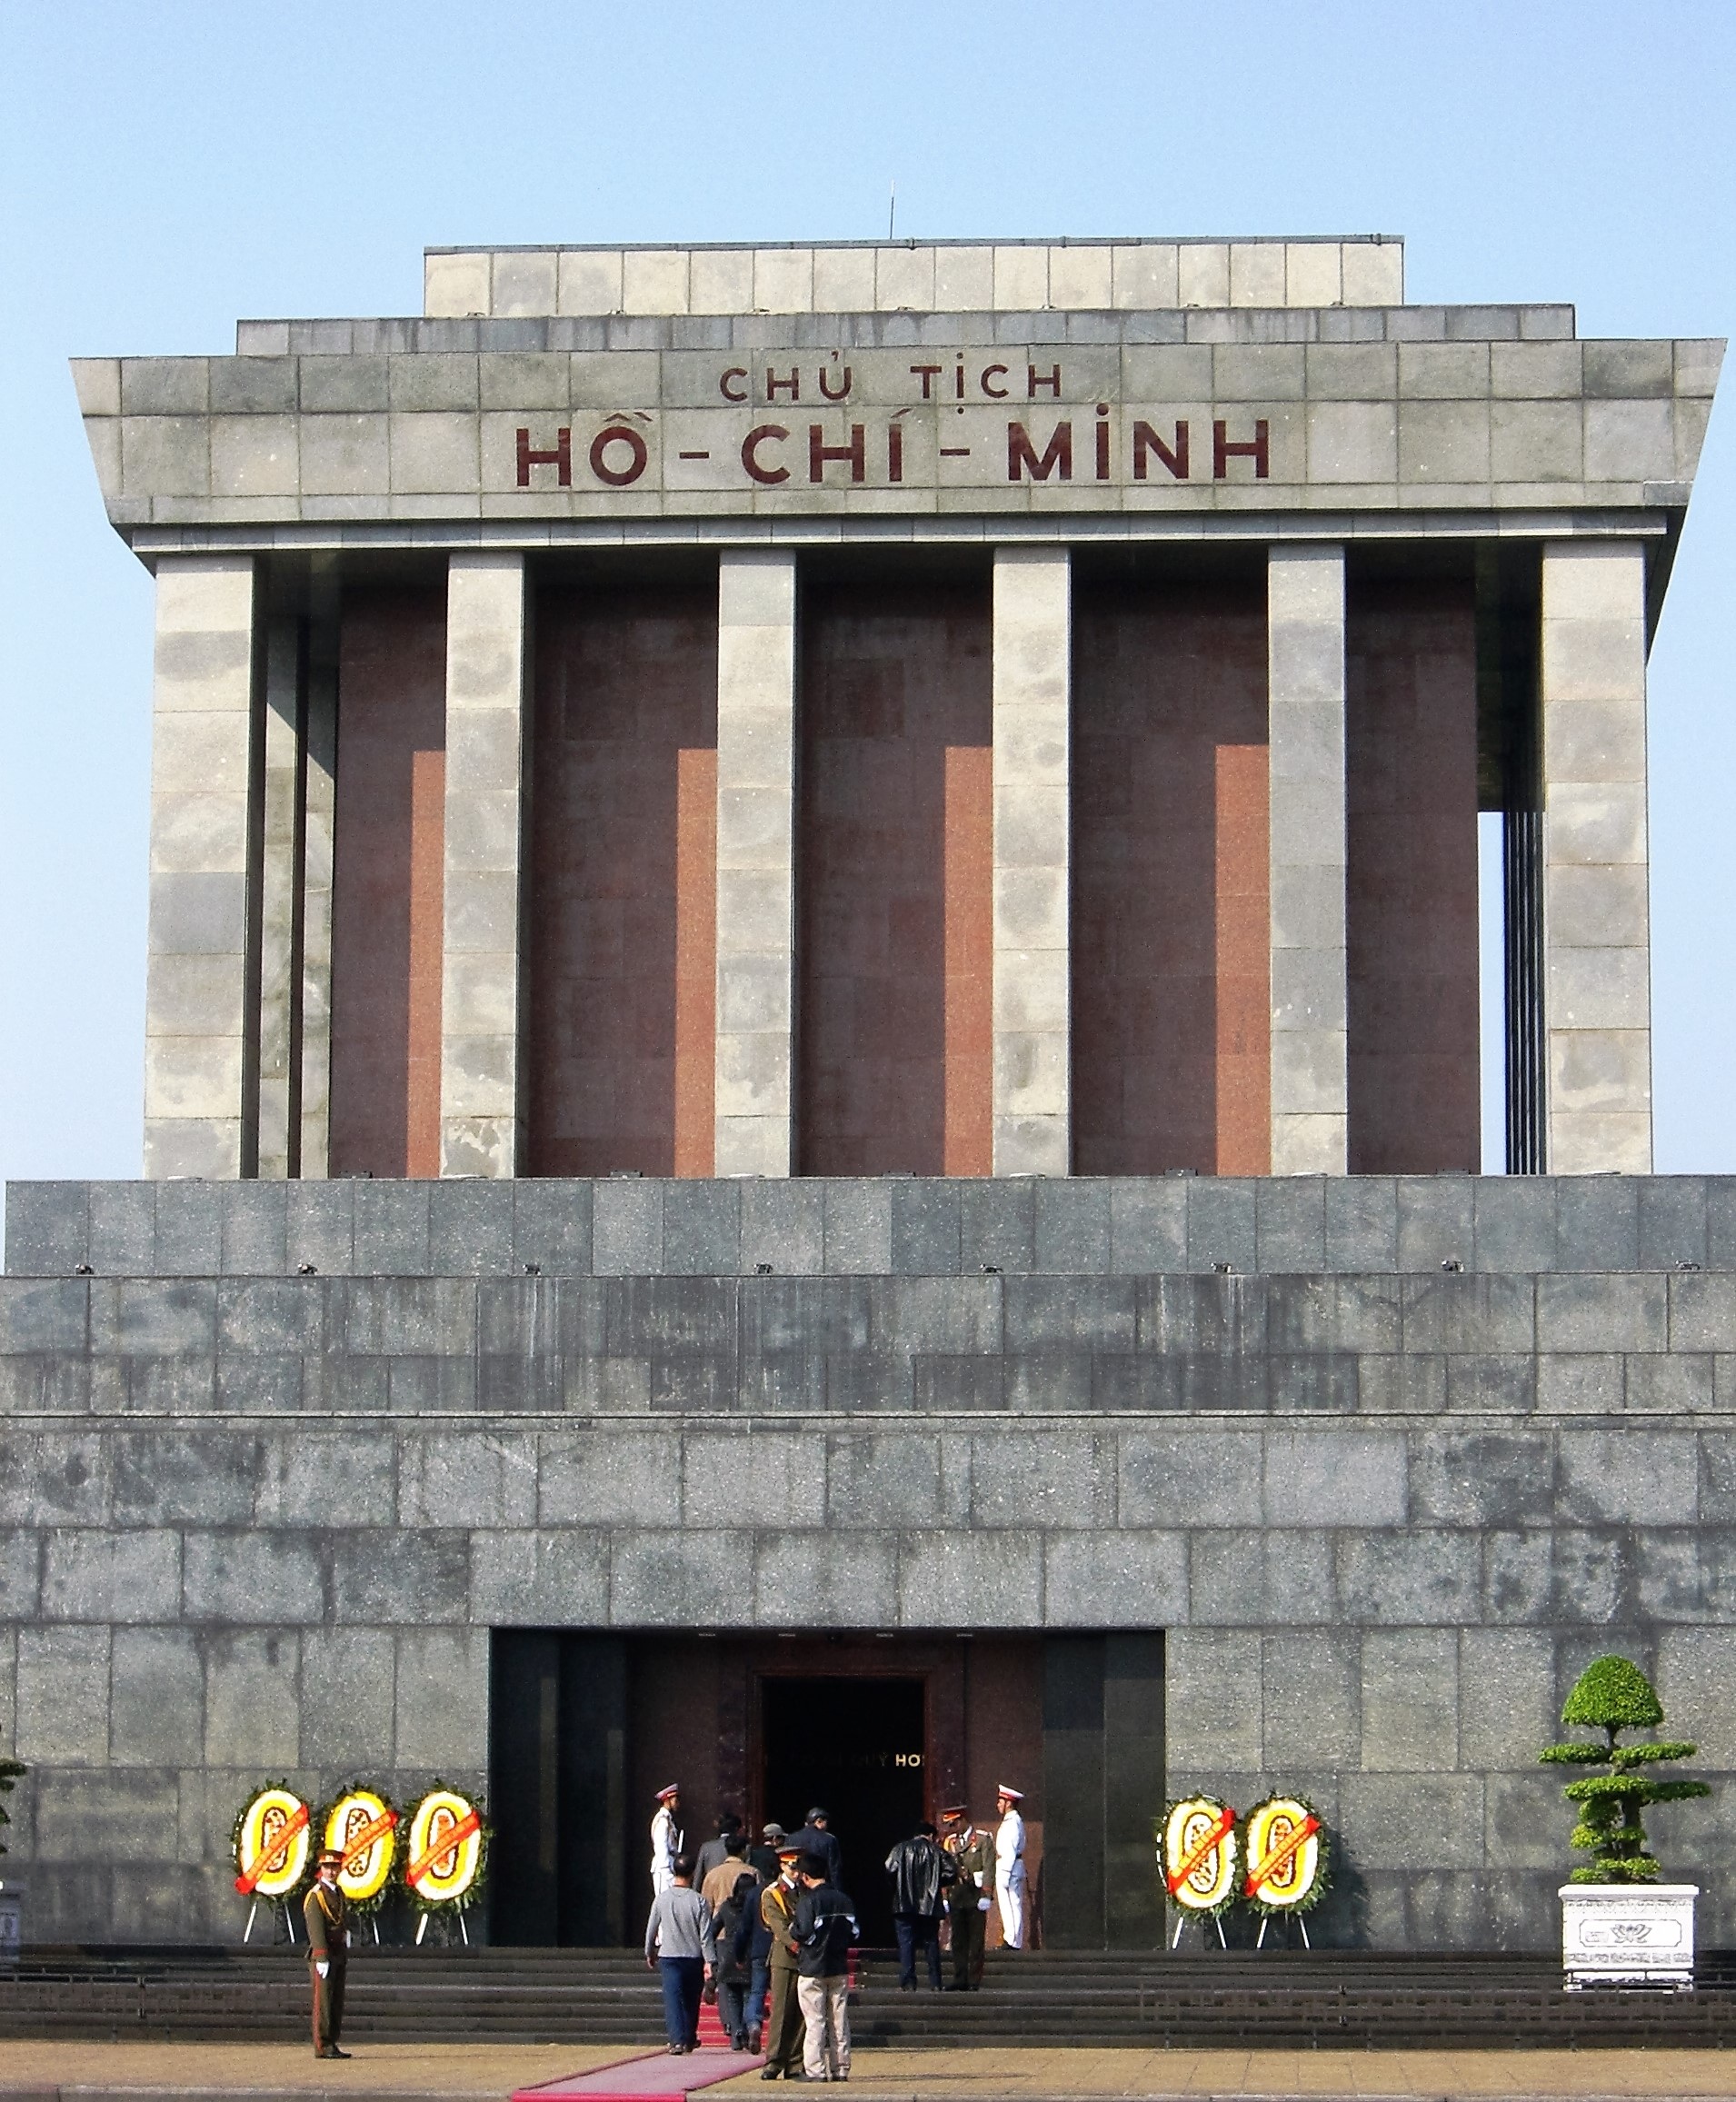
architecture, structure, monument, arch, landmark, facade, stadium, grave, tourist attraction, hanoi, mausoleum, sport venue